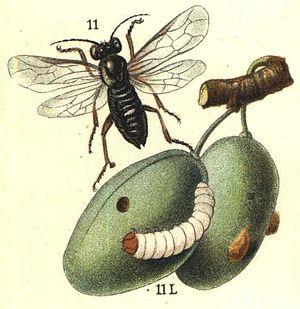
Liste des ravageurs des plantes cultivées par type de culture
L'hoplocampe noir du prunier, est une espèce d'insectes de l'ordre des hyménoptères, de la famille des tenthrédinidés dont la larve se développe dans les prunes.
Les hoplocampes forment un genre d'insectes hyménoptères de la famille des Tenthredinidae.